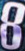
Number: 8